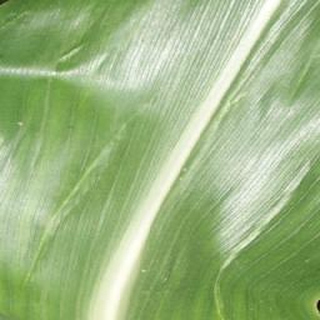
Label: healthy_corn